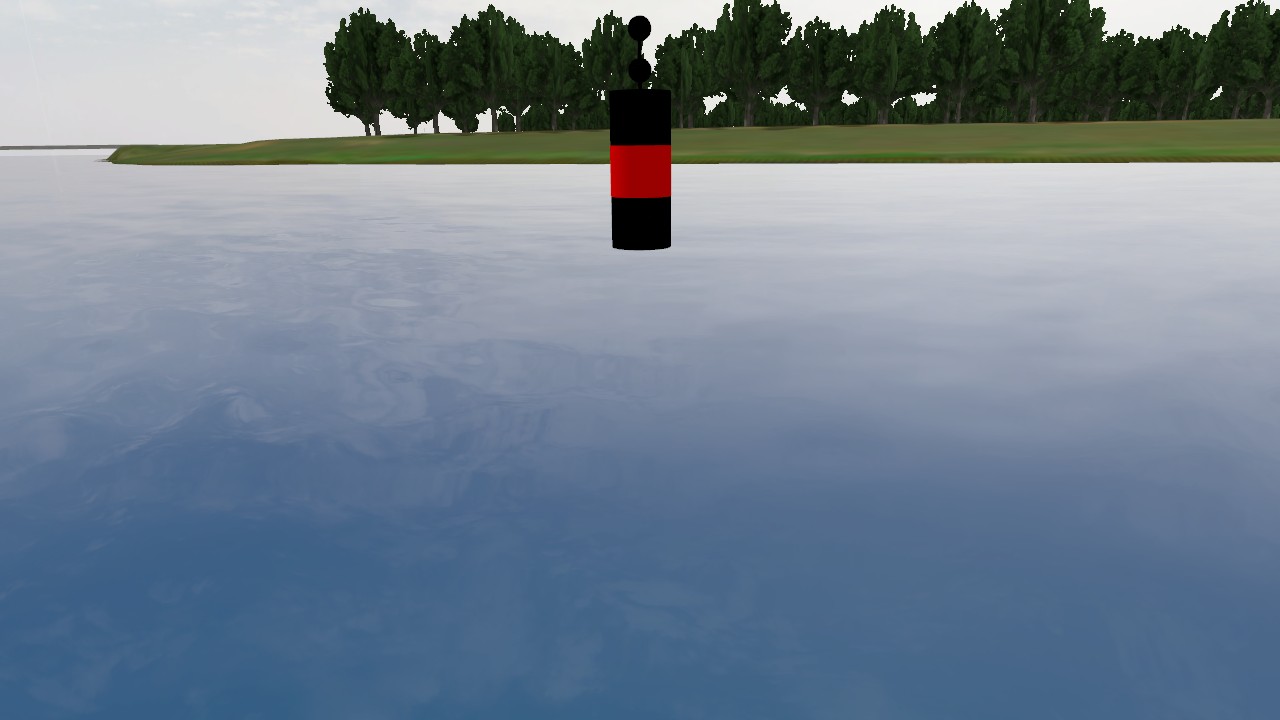
Label: isolated_mark
Descriptions: isolated danger buoy with black-red-black pattern ||| two black circular marks on the buoy top mark ||| looks like two circles in 2D image